Eseosa Aigbogun

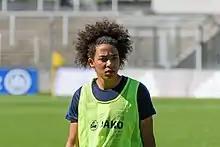

Eseosa Mandy Aigbogun (born 23 May 1993) is a Swiss football forward, playing for Roma and for the Switzerland national team.